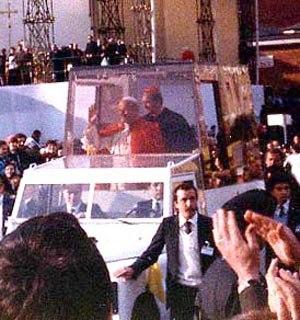
Carlo Maria Martini, né le 15 février 1927 à Turin et mort le 31 août 2012 à Gallarate, près de Milan, est un prêtre jésuite italien. Professeur d'Écritures saintes et recteur de l'Institut biblique de Rome, il devient recteur de l'Université grégorienne avant d'être nommé archevêque de Milan en 1979. Il est créé cardinal par Jean-Paul II en 1983.